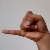
The image shows a hand gesture representing the letter 'J' in Indian Sign Language.